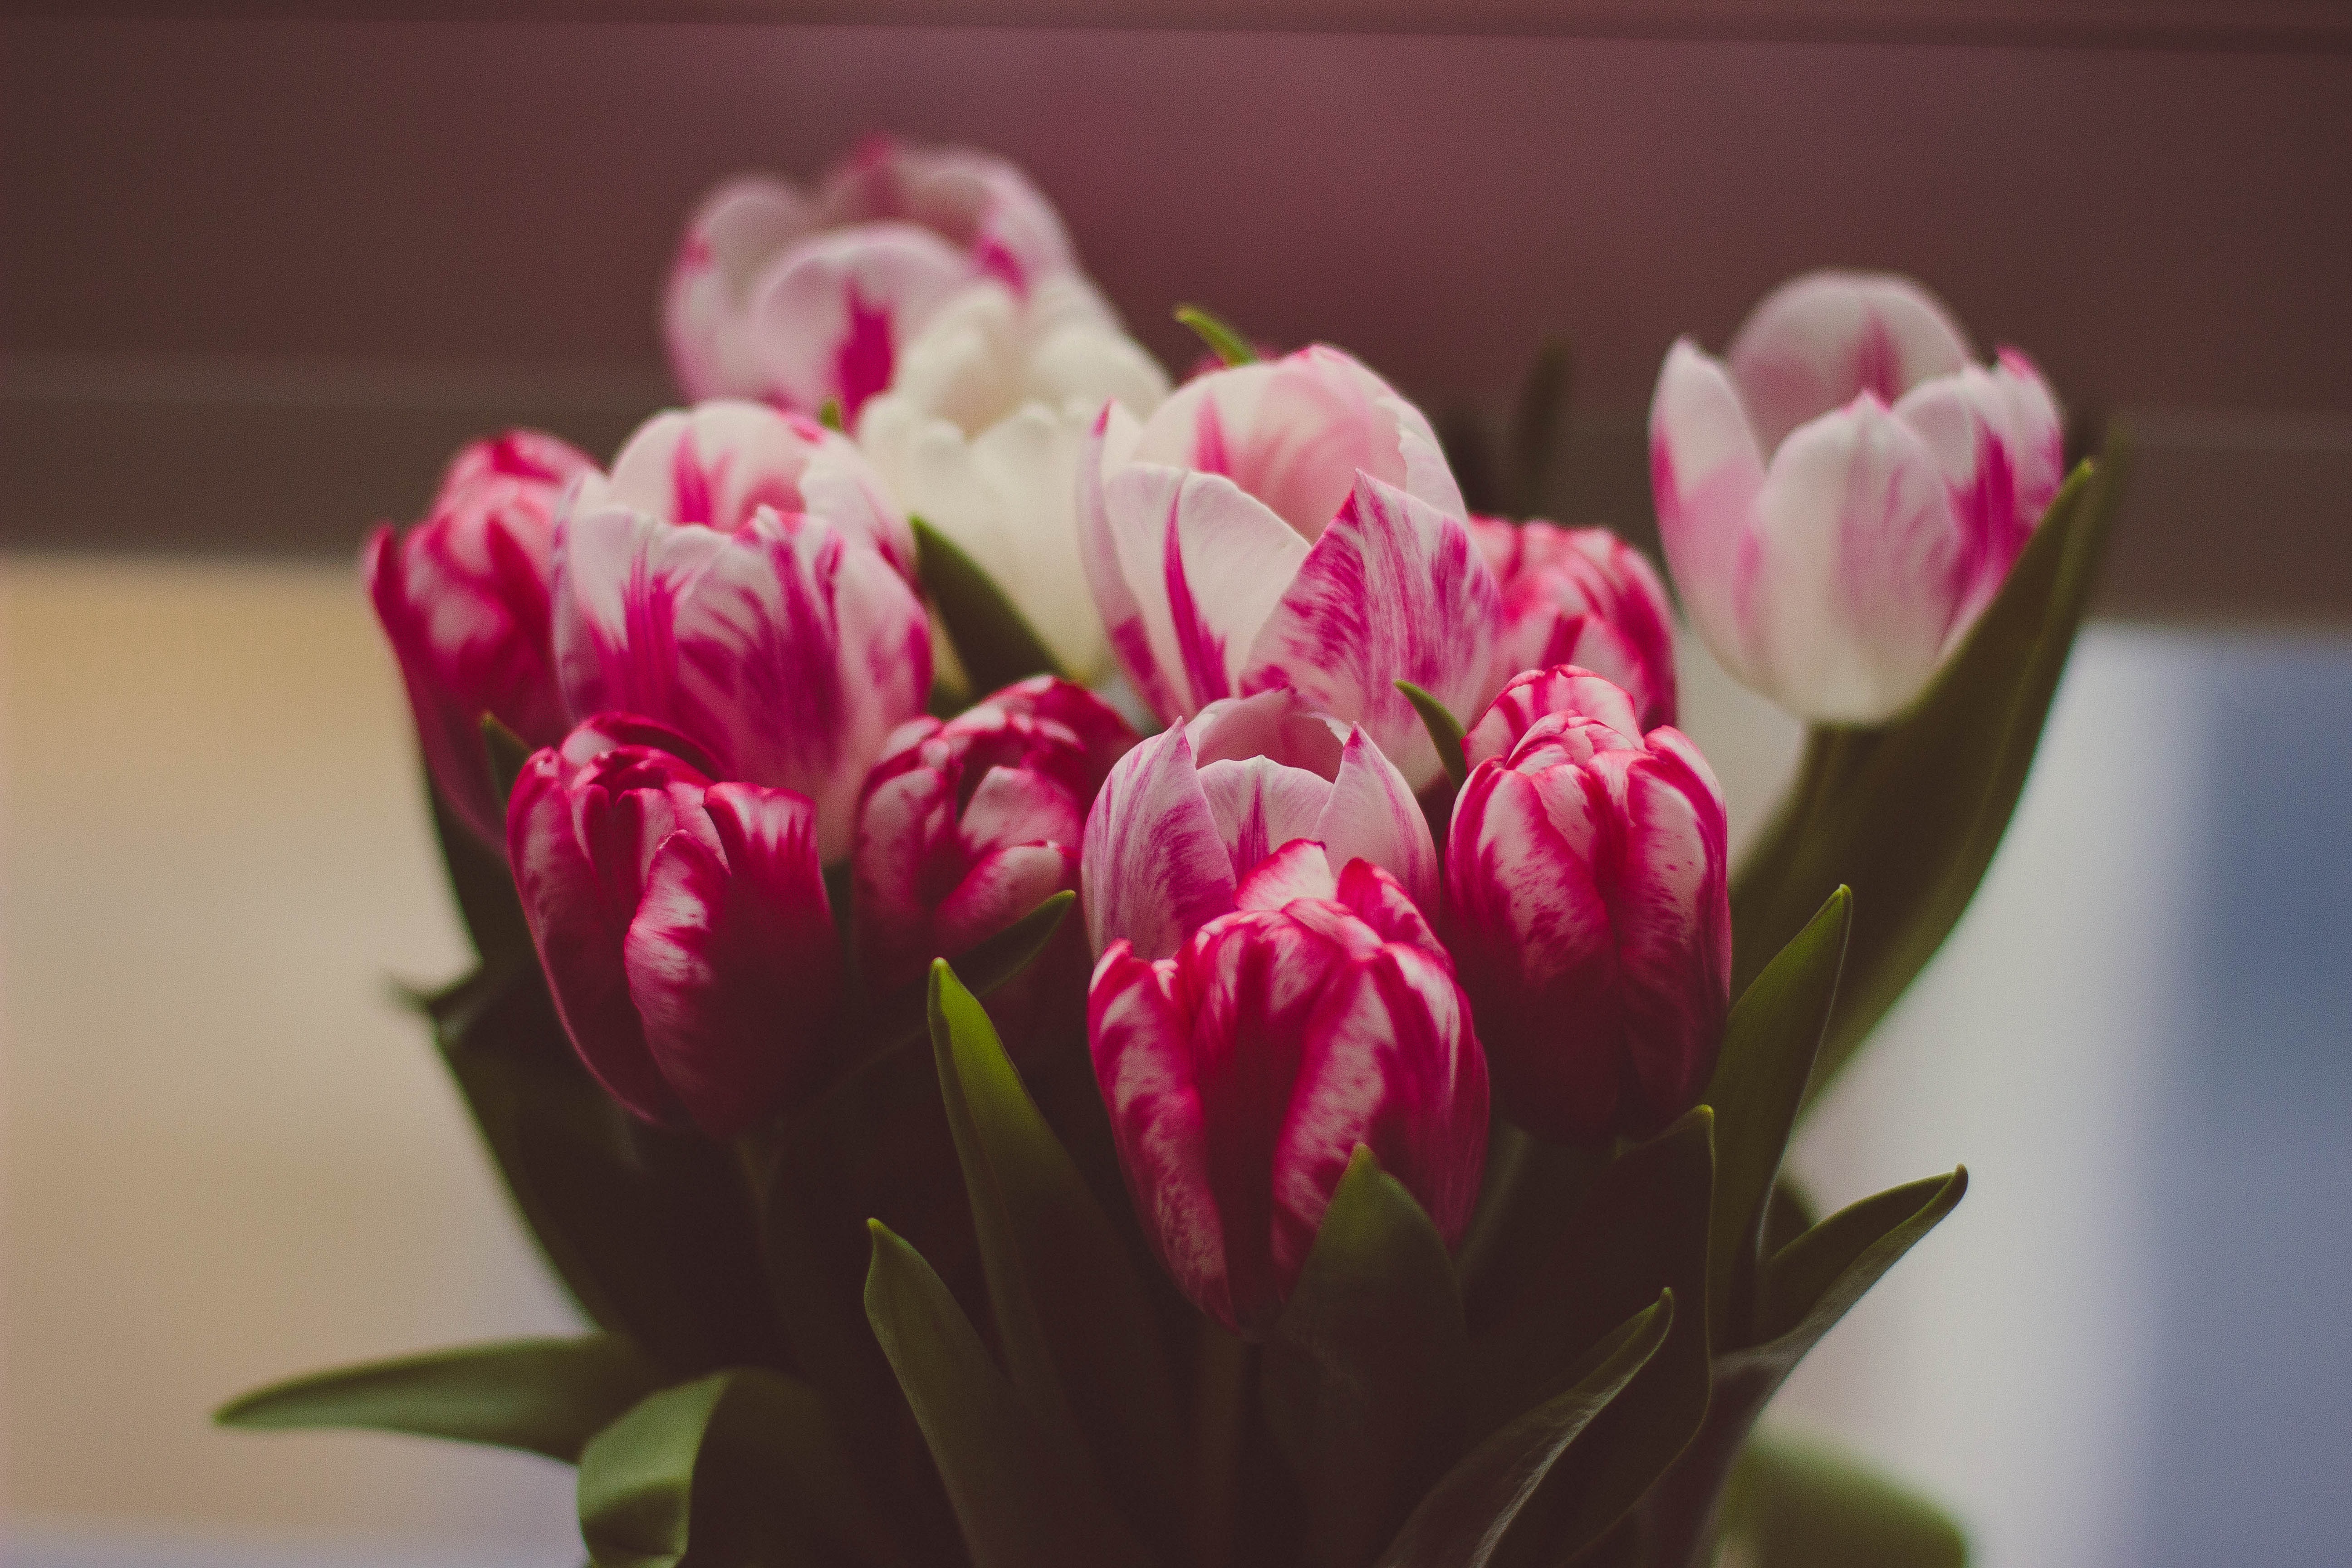
blossom, plant, flower, petal, tulip, red, pink, flora, flowers, close up, tulips, floristry, bunch of flowers, macro photography, flowering plant, land plant